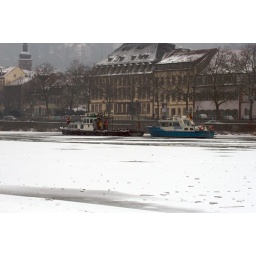
Neckar @ Heidelberg. Police patrol boat #10, stationed @ Heidelberg, in the dead water behind the ice-breaker Karl Friedrich Wiebeking.